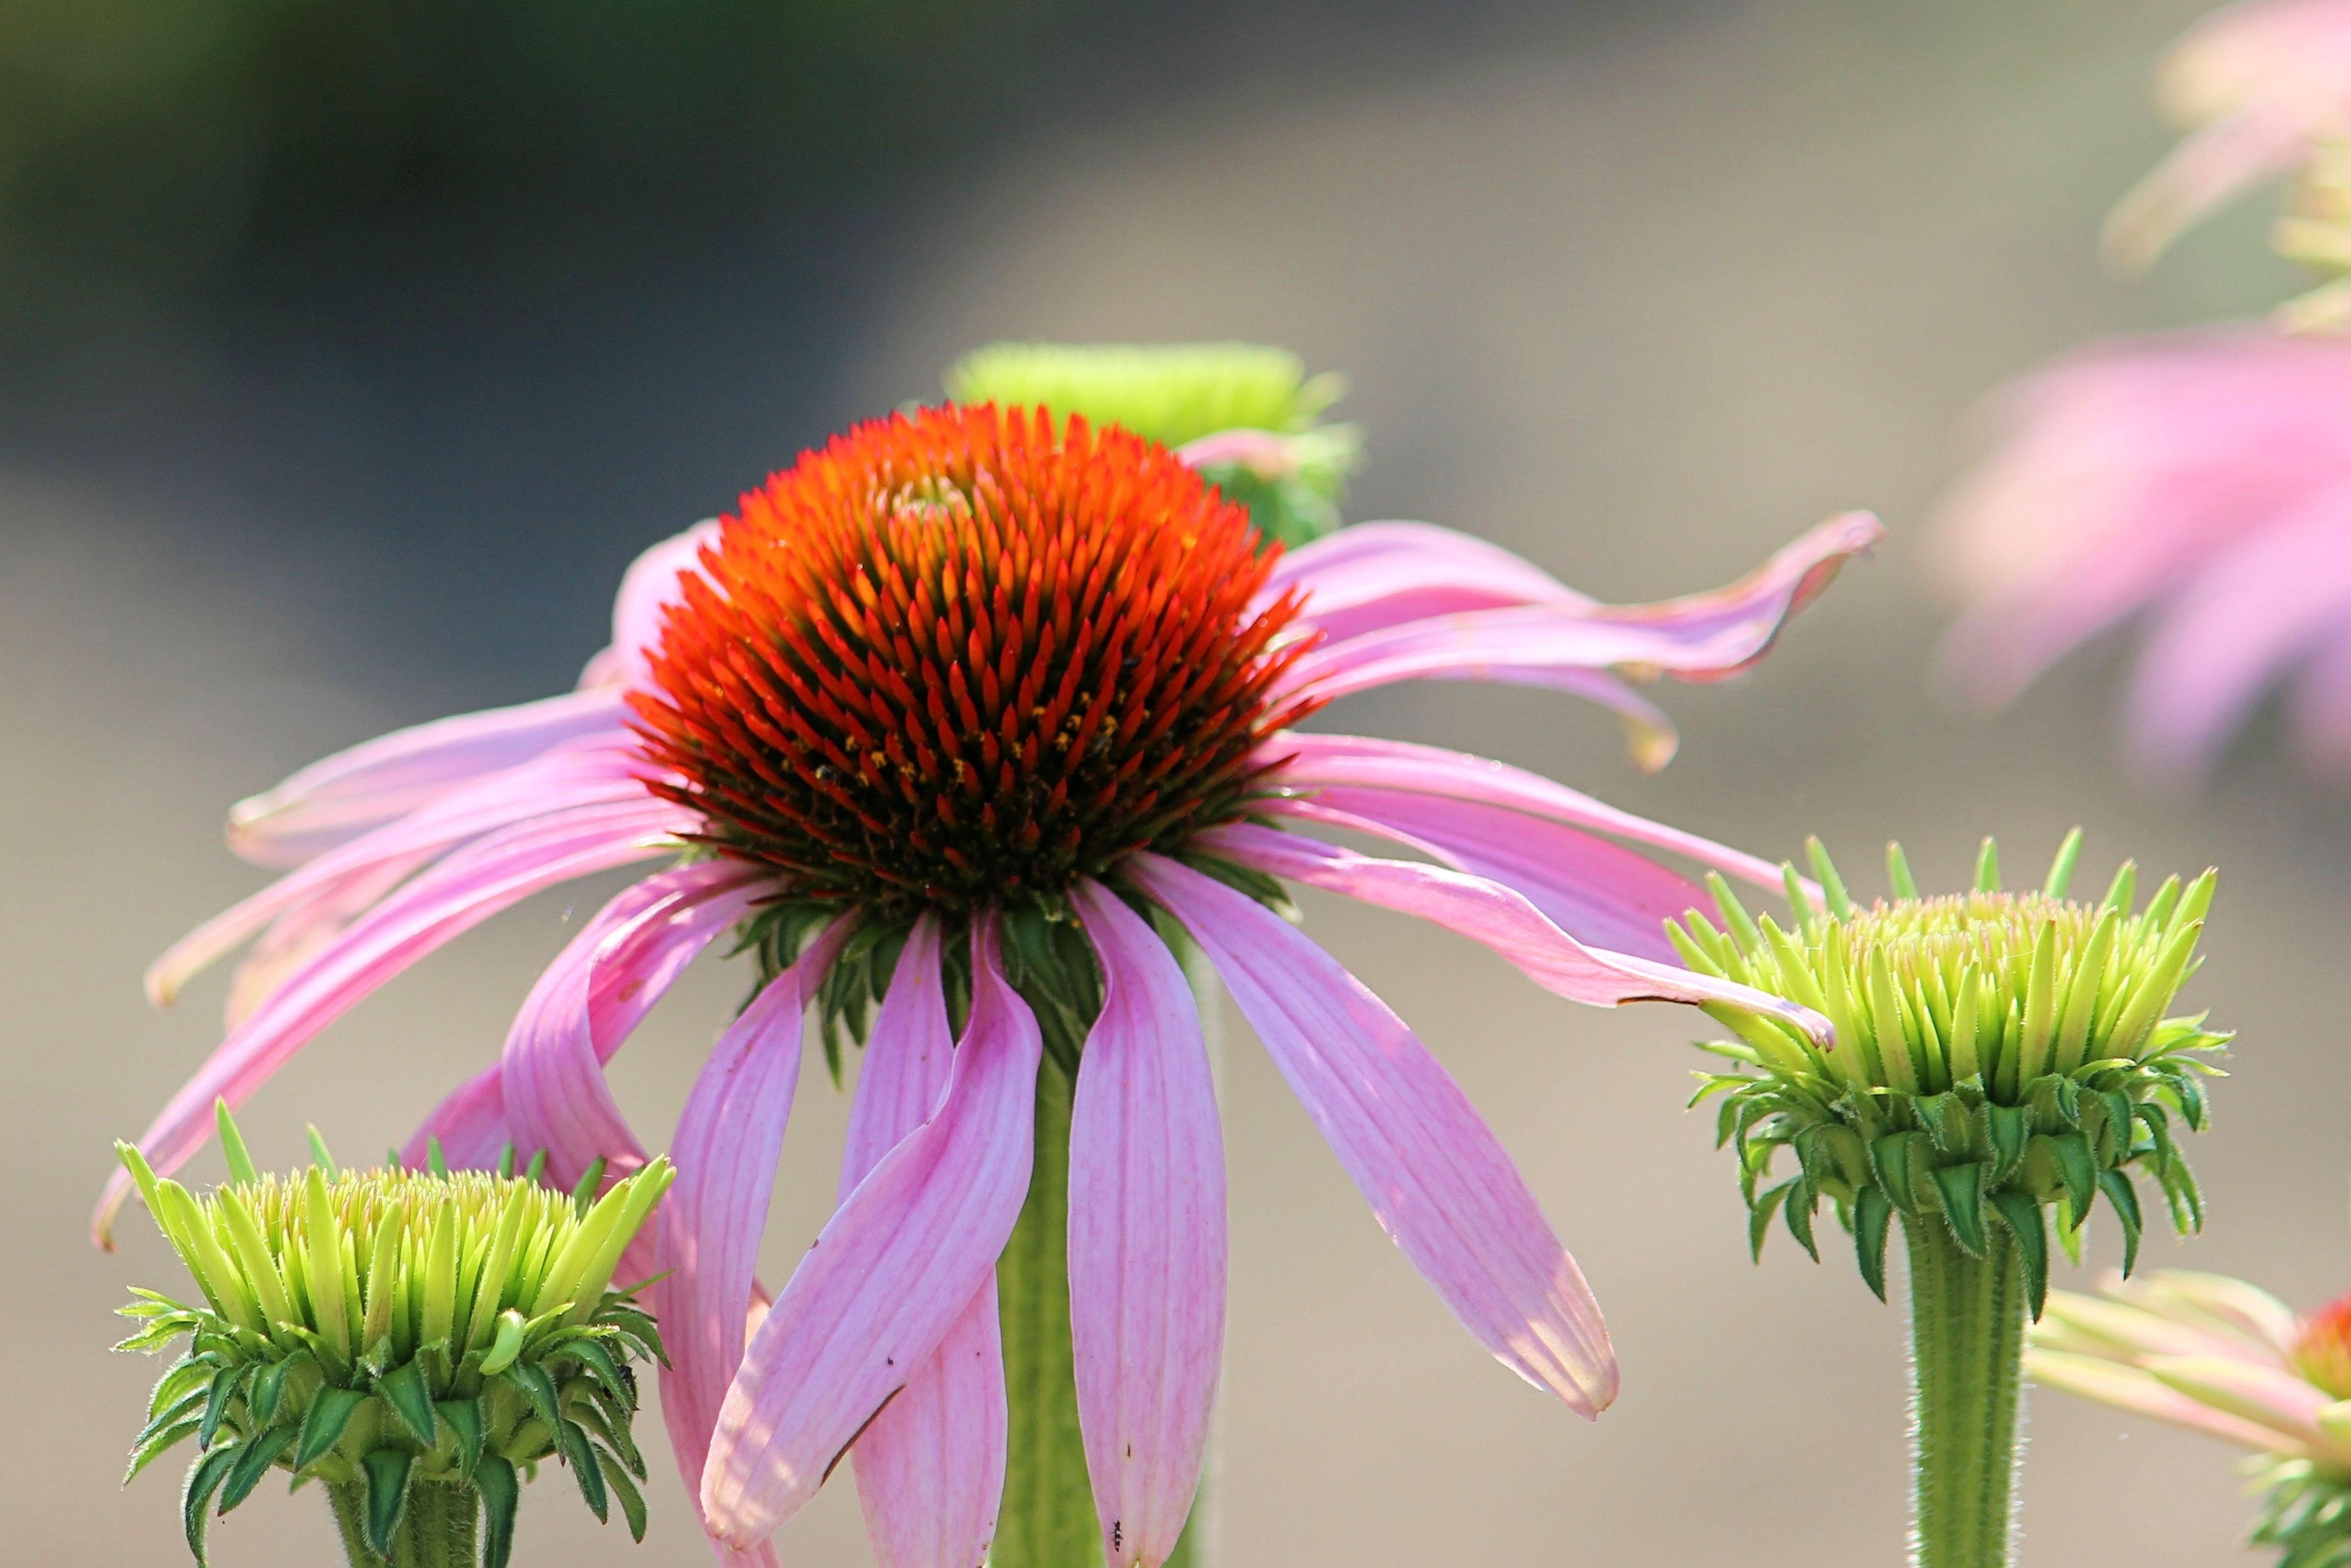
blossom, plant, flower, petal, bloom, daisy, botany, garden, pink, flora, wildflower, close up, sun hat, coneflower, macro photography, flowering plant, daisy family, annual plant, plant stem, land plant